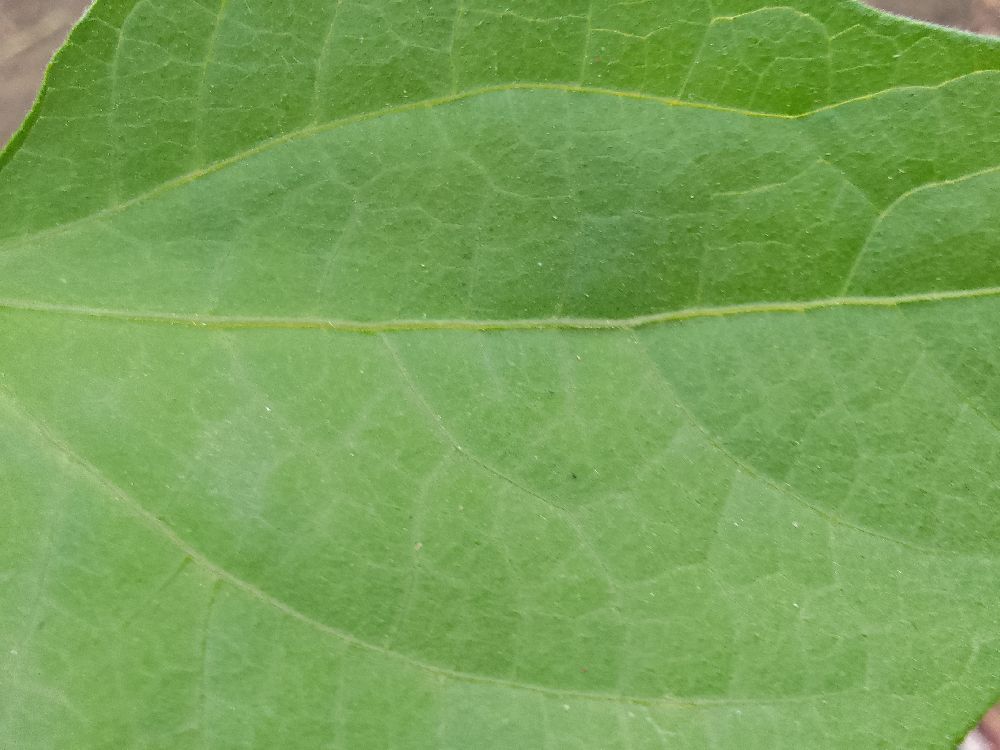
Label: healthy